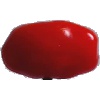
Label: Tomato 2